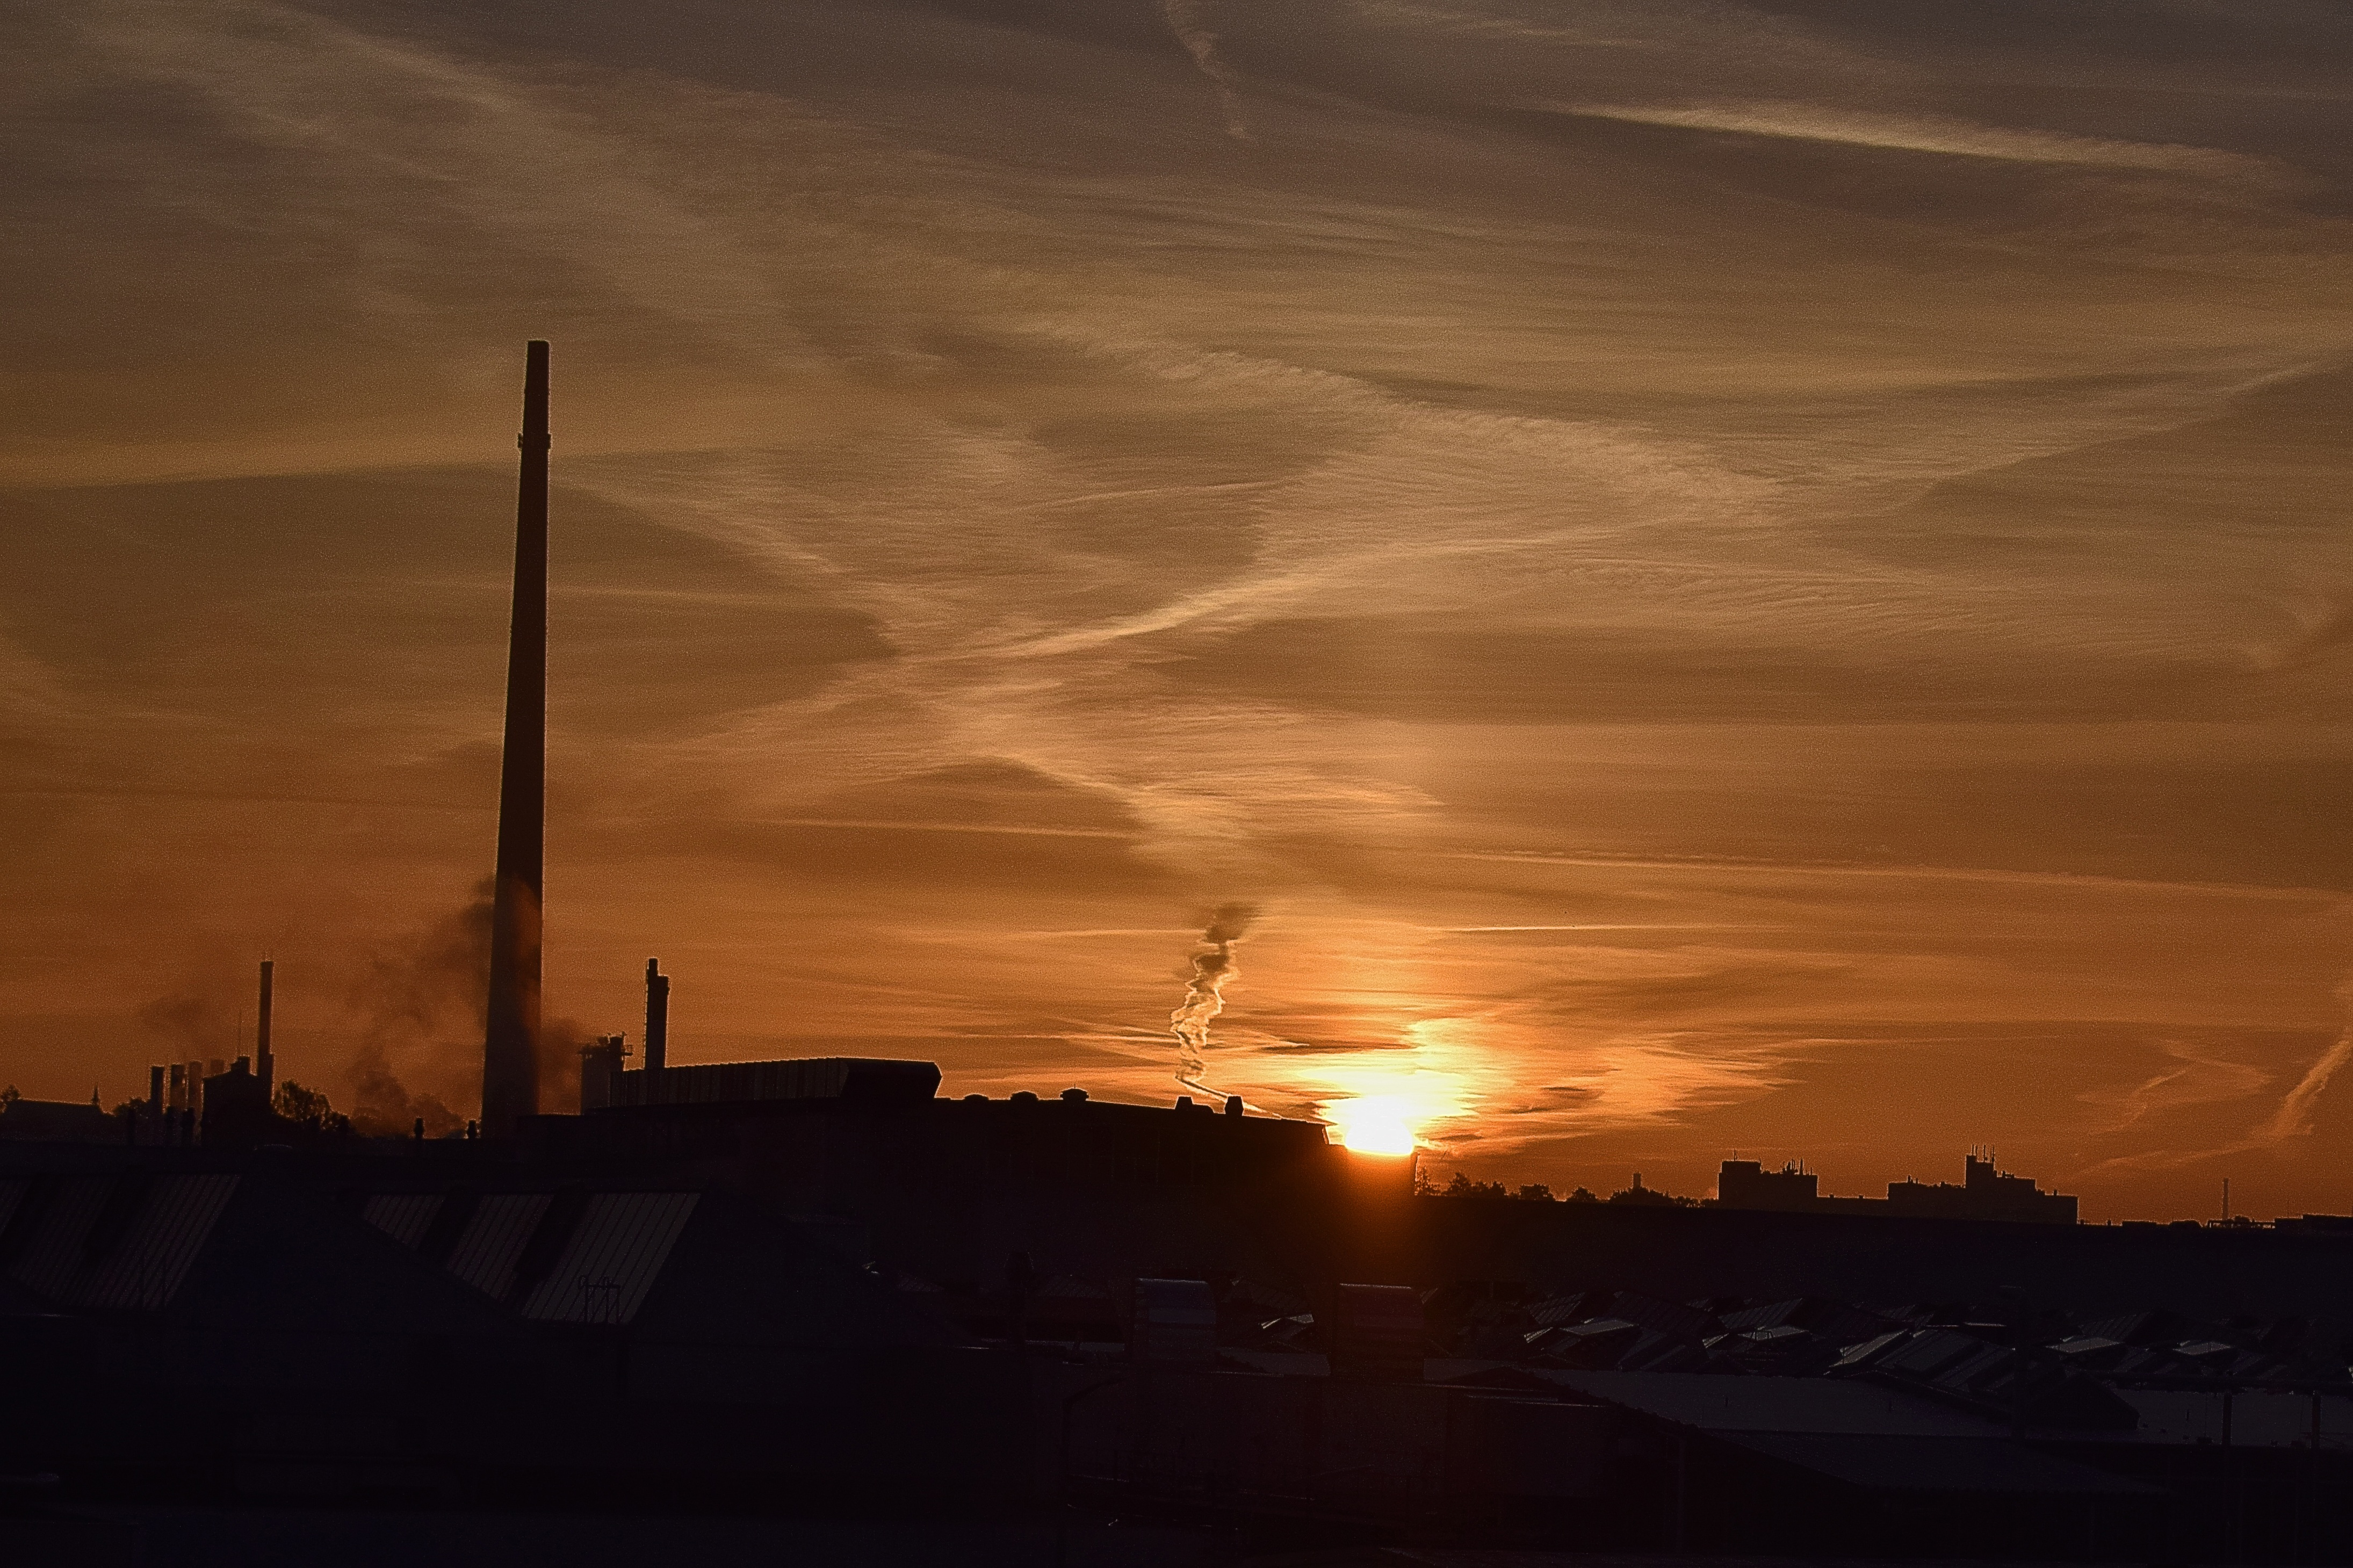
horizon, cloud, sky, sun, sunrise, sunset, sunlight, morning, dawn, atmosphere, dusk, evening, chimney, industry, afterglow, atmospheric phenomenon